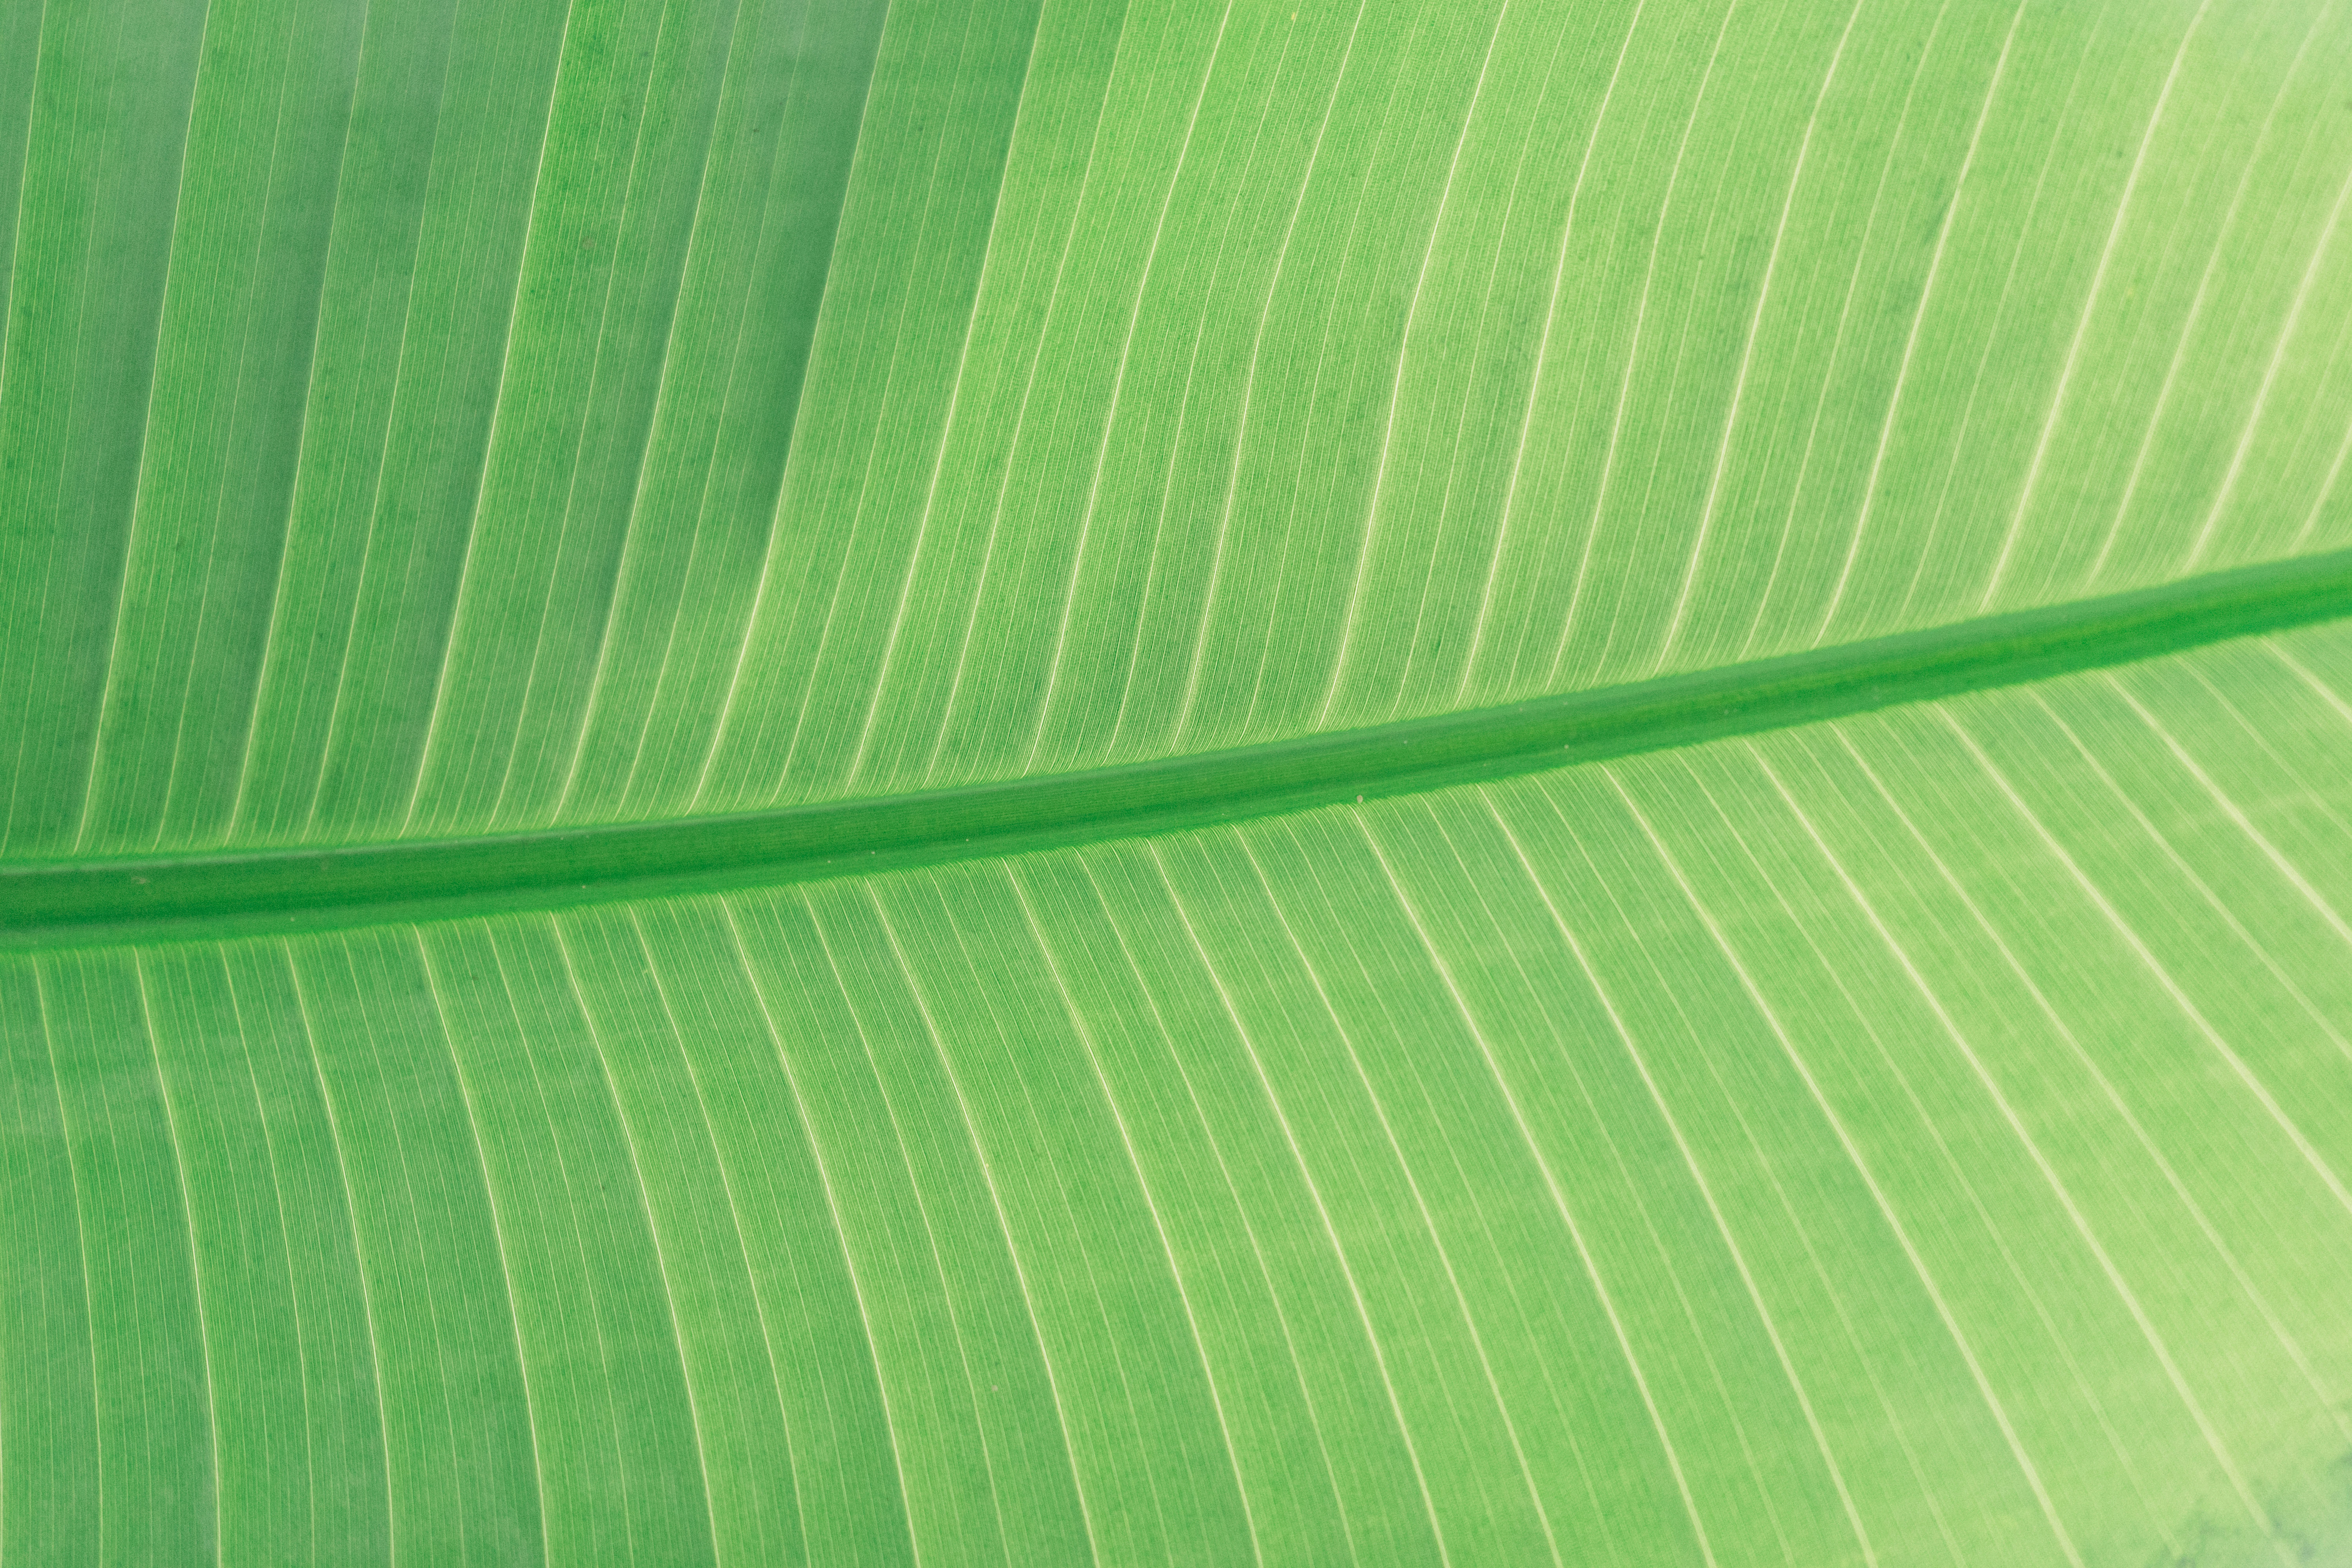
grass, plant, field, leaf, flower, line, green, circle, vein, banana leaf, grass family, plant stem